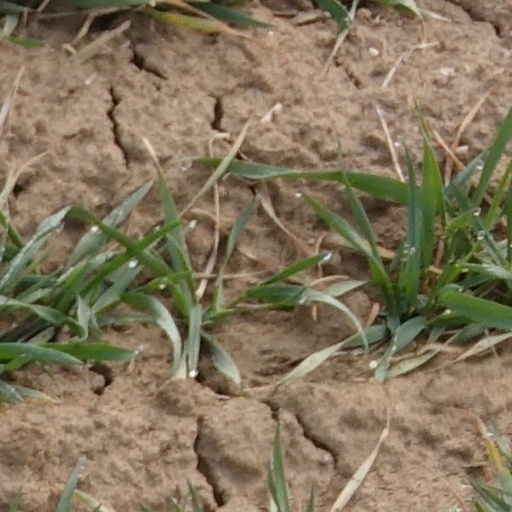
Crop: wheat